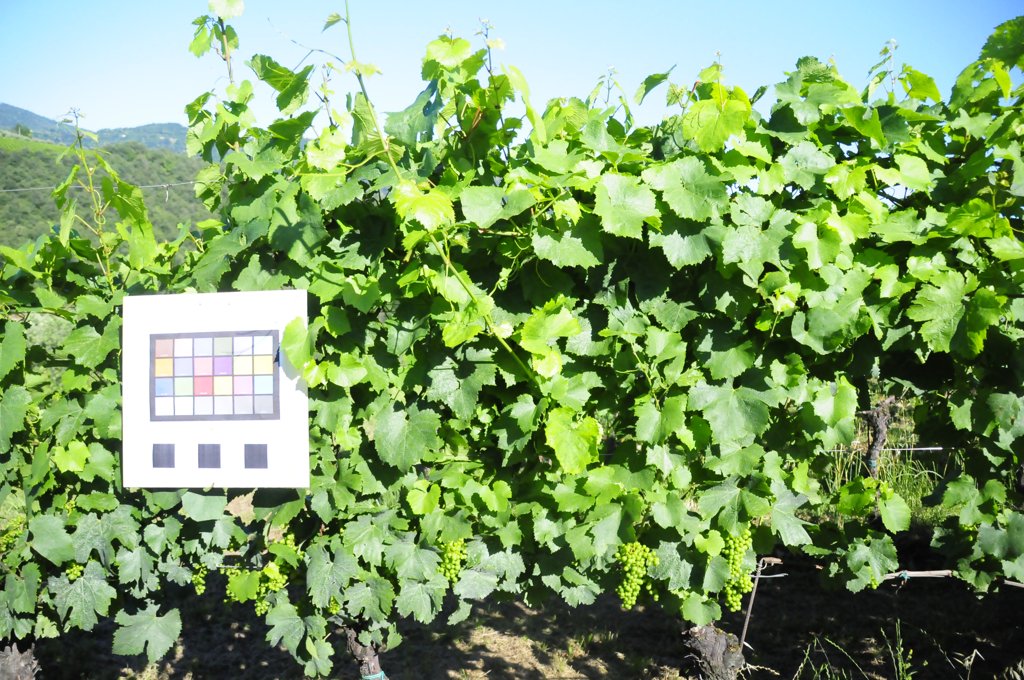
Berries visible: 316
Grape clusters: 11